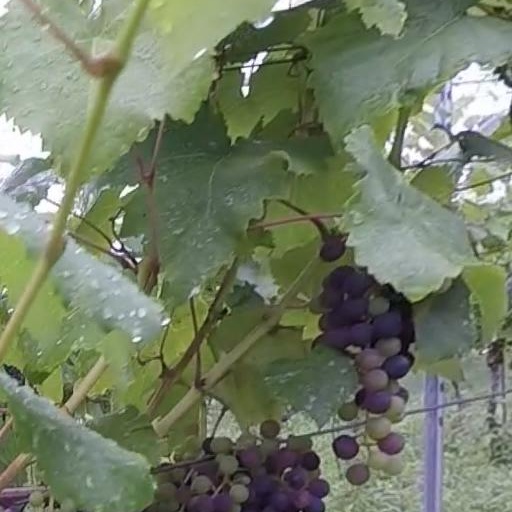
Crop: grape